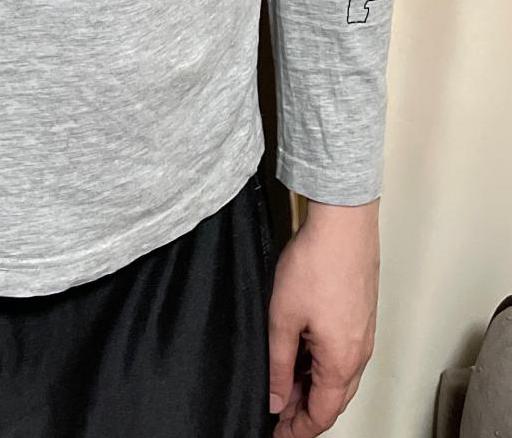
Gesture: no_gesture